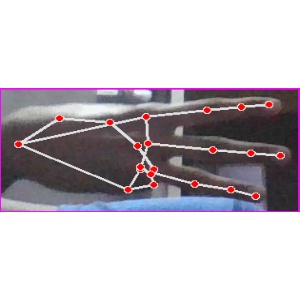
अक्षर: भ